Fruita, Colorado

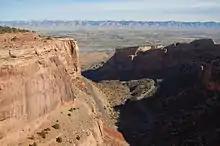
Fruita Canyon as viewed from Colorado National Monument

Town parks in Fruita include Circle Park at the junction of Mesa Street and Aspen Avenue, Comstock Park at 725 Galena Circle, Heritage Park at 210 I-70 Frontage Road, Little Salt Wash at 1135 18 Road, Raptor Skate Park at 273 North Cherry,